Botrytis allii

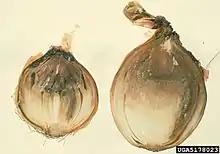
Advanced infection and colonization of onion bulb tissue by the Botrytis fungus, note brown to gray discoloration of onion tissue, and formation of black sclerotial bodies between onion scale

Botrytis allii is a plant pathogen, a fungus that causes neck rot in stored onions ("Allium cepa") and related crops. Its teleomorph is unknown, but other species of "Botrytis" are anamorphs of "Botryotinia" species. The species was first described scientifically by Mancel Thornton Munn in 1917.